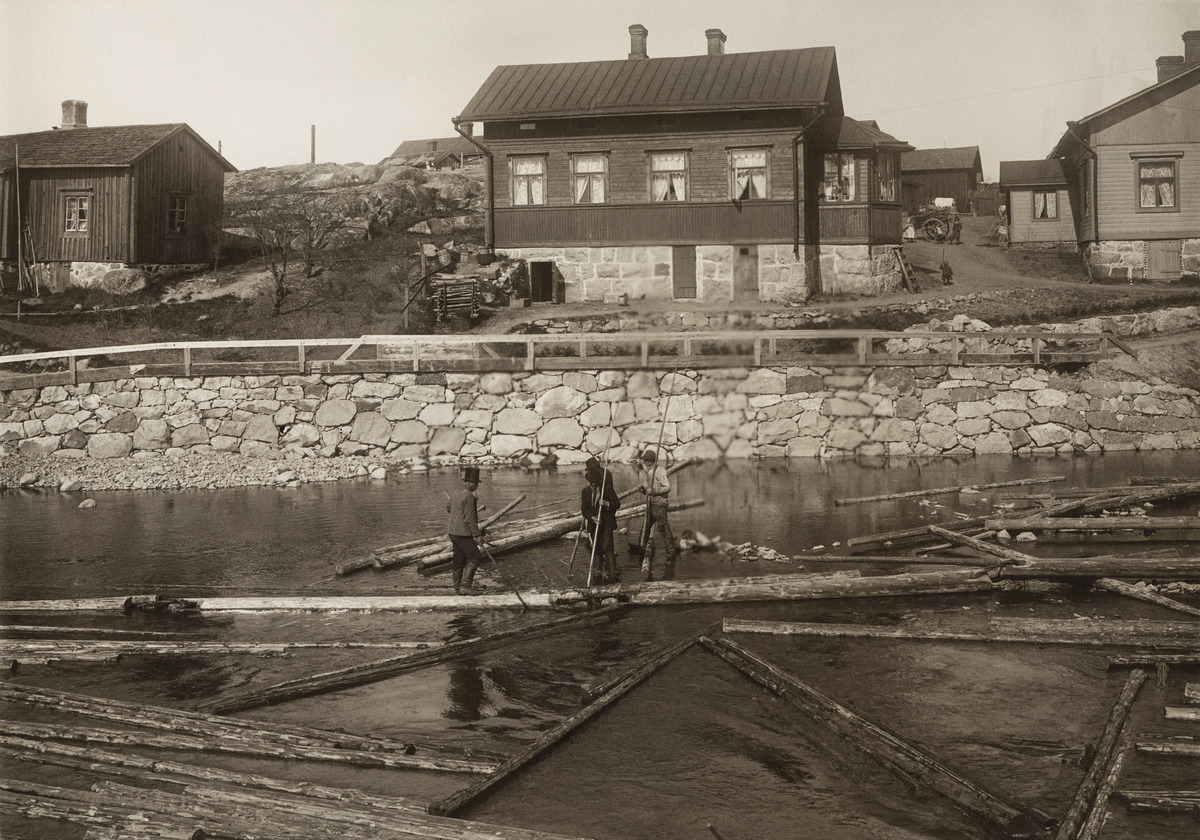
Tukinuittoa Vantaanjoella, Vanhankaupunginkosken itäisessä haarassa
sisällön kuvaus: Tukinuittoa Vantaanjoella, Vanhankaupunginkosken itäisessä haarassa. mustavalkoinen
Ajankohta: kuvausaika 1900 n.
Paikka: Suomi, Uusimaa, Helsinki, Vanhakaupunki Helsinki, Vanhankaupunginkoski
Aiheet: joet, kosket, virtavedet, tukkilaiset, tukit, uitto, puurakennukset, kivirakenteet